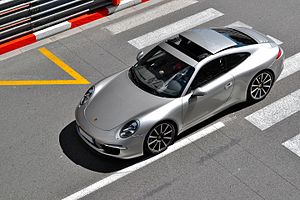
Soltag
Spoilertag på Porsche 911 Carrera (991)
Begrebet soltag dækker som oftest over et tagåbningssystem til biler. Soltag er også monteret over stadions, svømmehaller og visse andre bygninger.